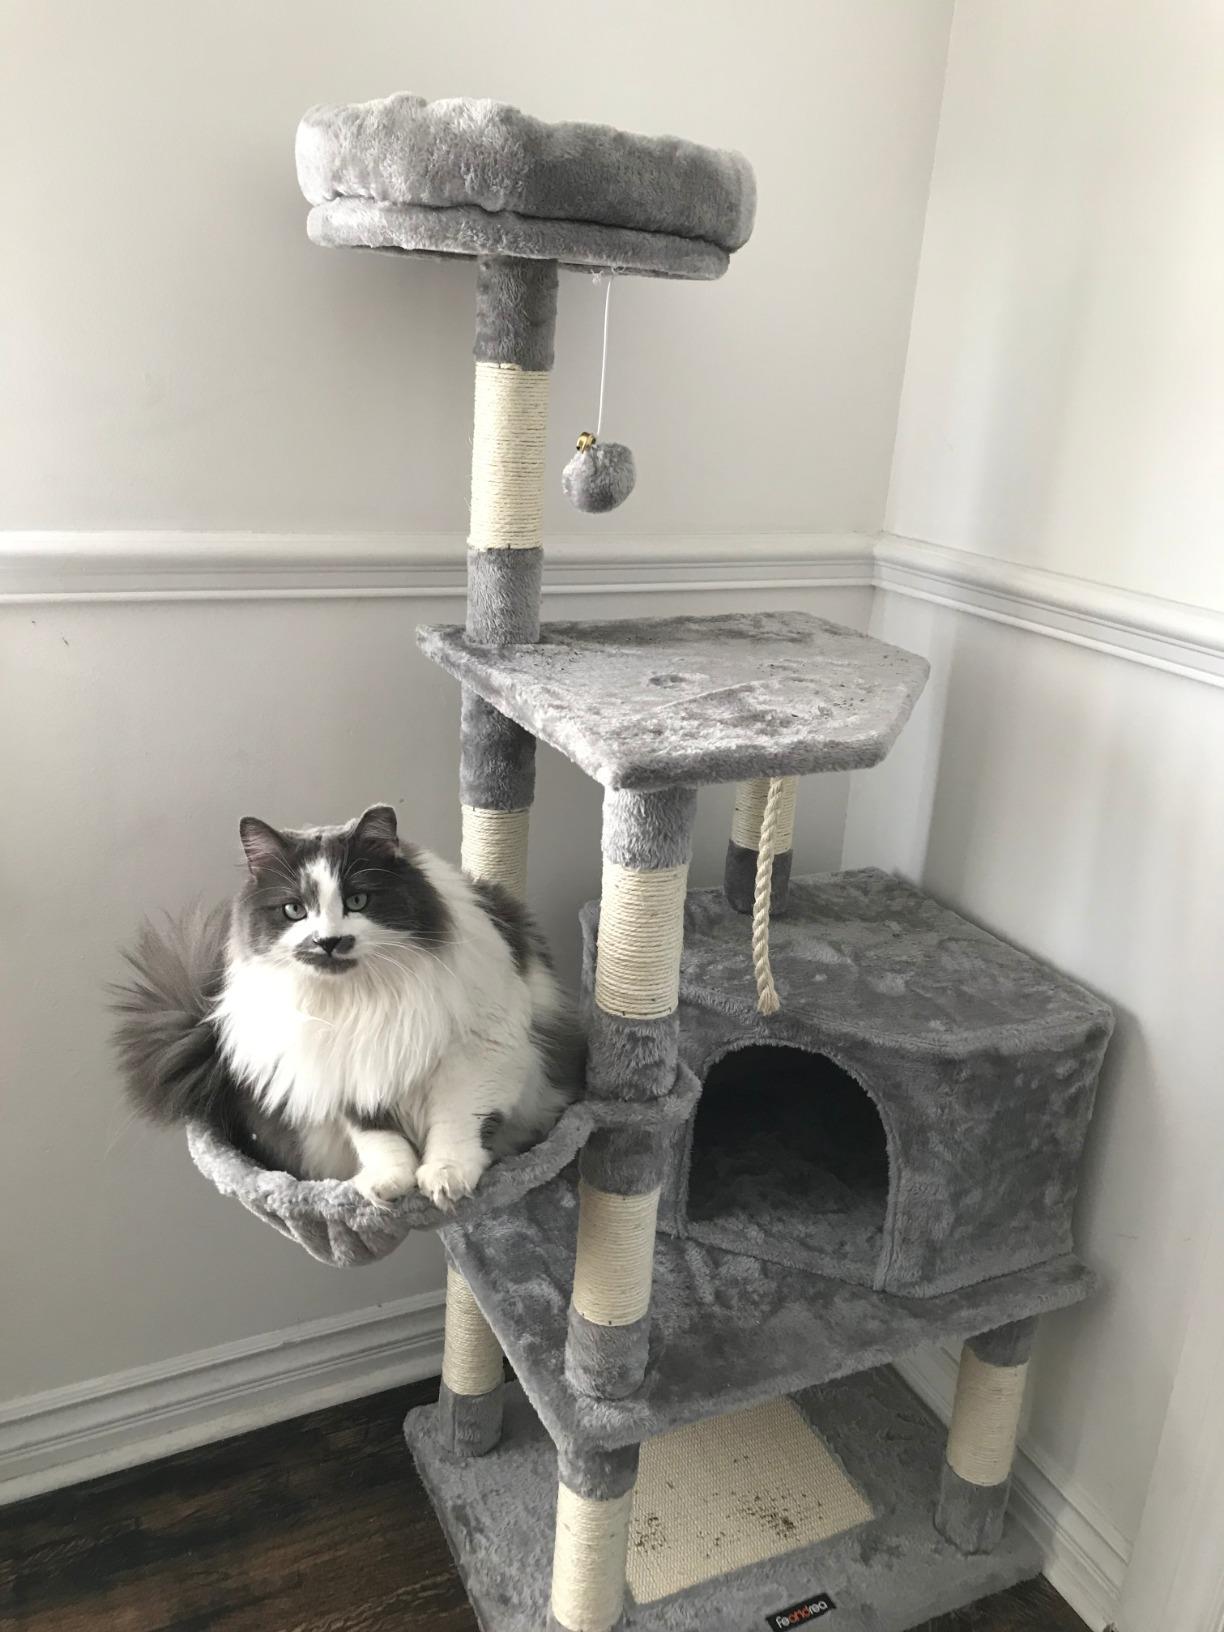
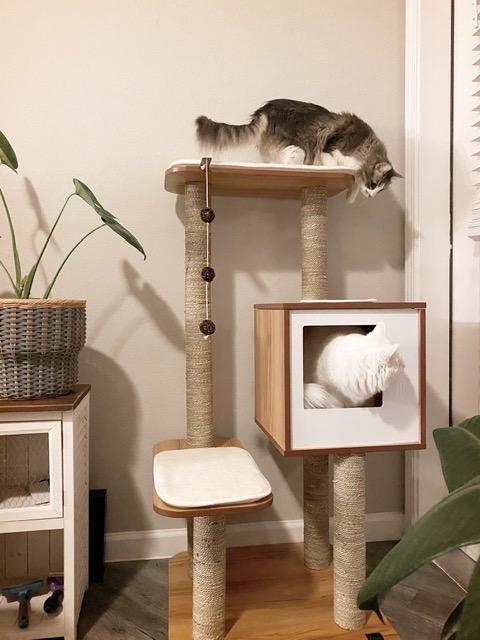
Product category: items_cat tree
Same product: no